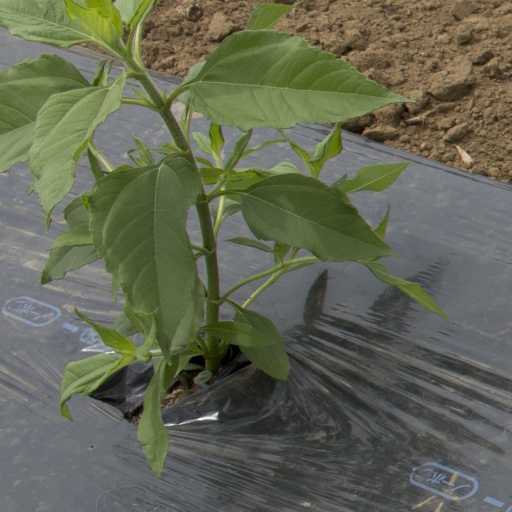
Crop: Jerusalem artichoke